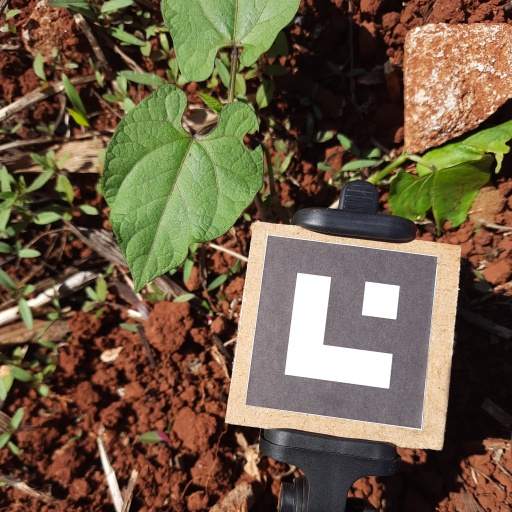
Observations: wavy surface, eating holes in the edge, under sunlight